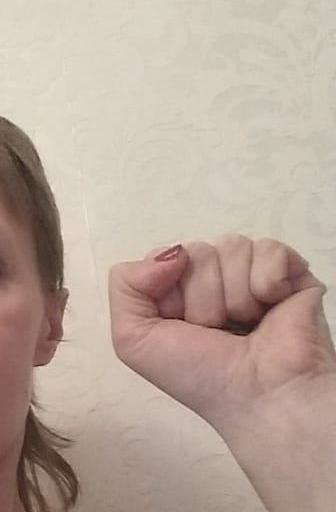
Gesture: fist